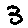
Label: 3